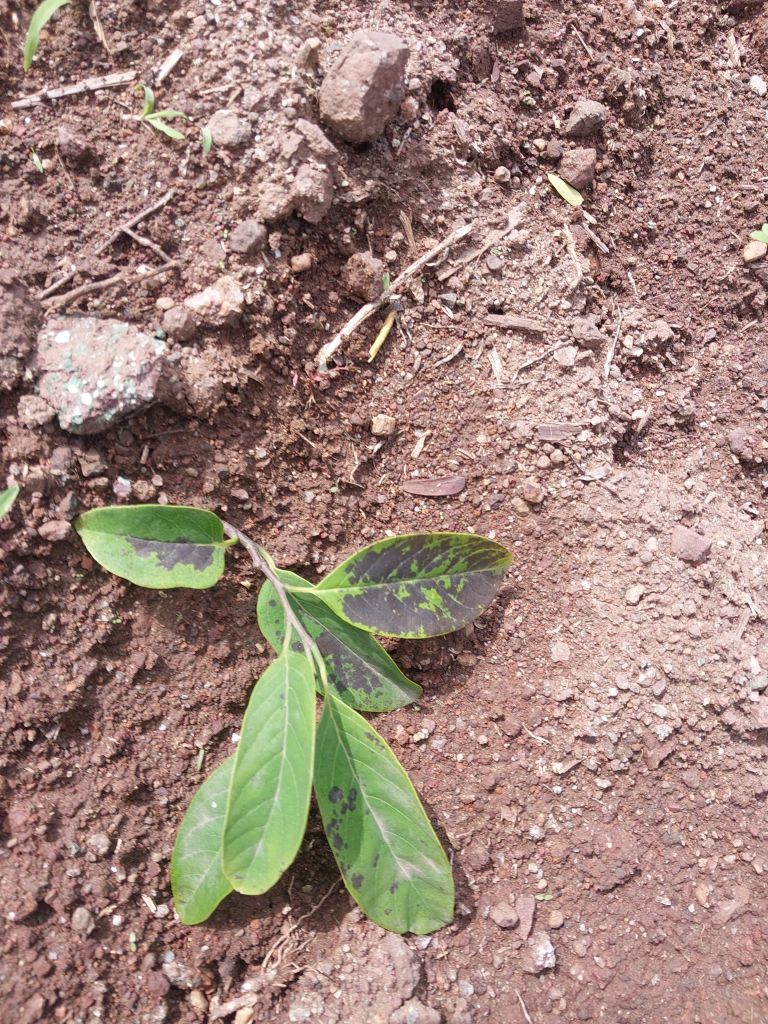
Disease label: Leaf spot on Leaves